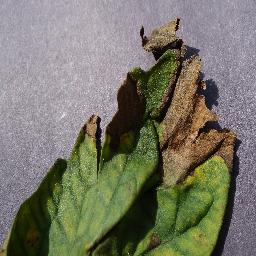
Label: Tomato___Late_blight